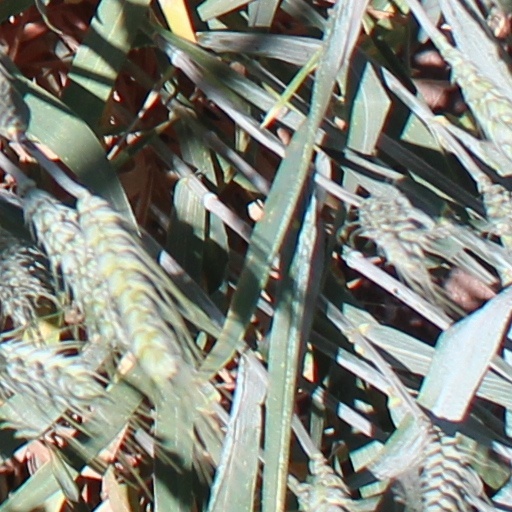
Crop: wheat